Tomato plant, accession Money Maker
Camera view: vertical (180 deg); turntable rotation: 300 degrees
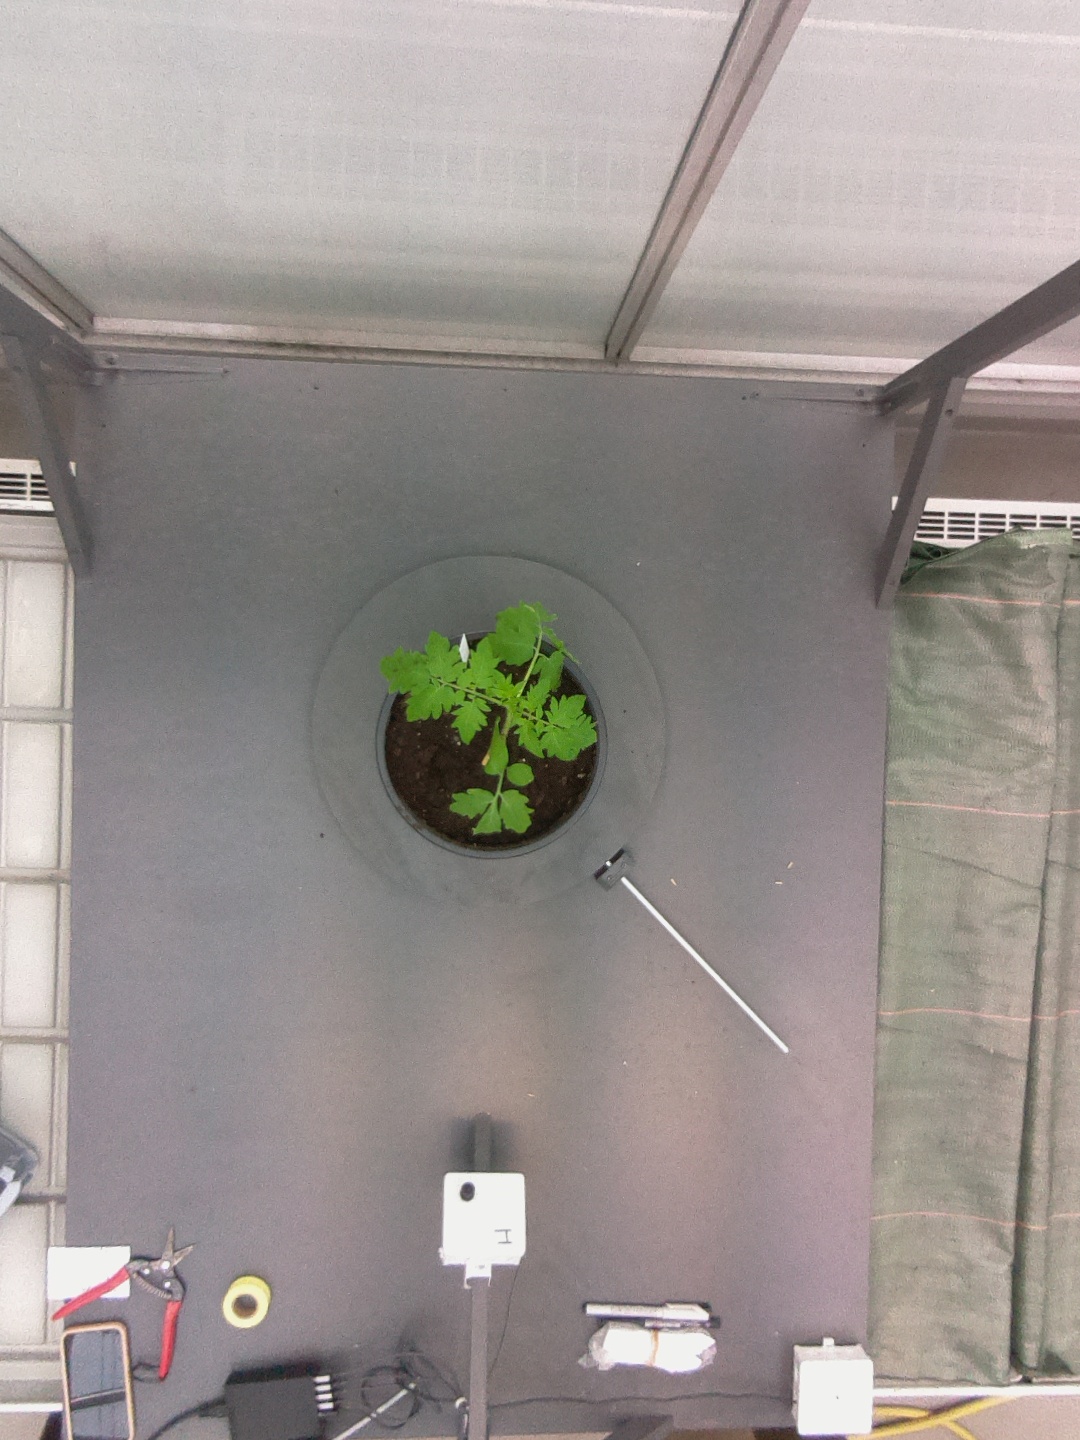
BBCH growth stage 13: 6 of true leaves visible